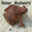
Label: frog